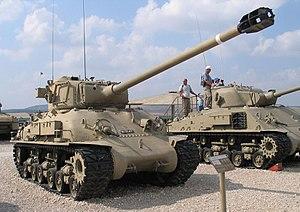
Le M4 Sherman est un char moyen et le char américain produit en plus grande quantité pendant la Seconde Guerre mondiale. Près de cinquante mille exemplaires furent produits.